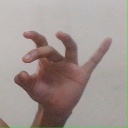
अक्षर: ओ